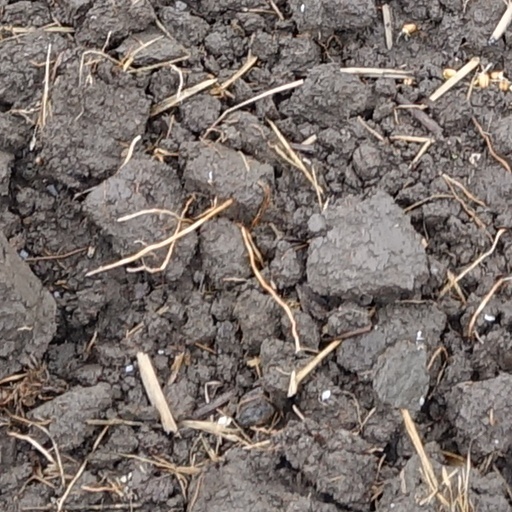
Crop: wheat